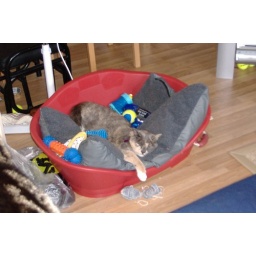
Katie sleeps in Lucky's dog bed, she does nothing but bully him. Poor boy